Art Duncan

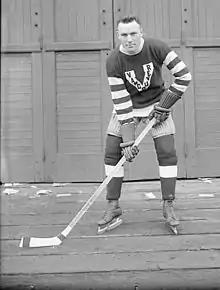
Art Duncan with the Vancouver Millionaires, 1918–19

Captain William James Arthur Duncan (July 4, 1891 – April 13, 1975) was a Canadian aviator and a professional ice hockey player, coach, and general manager. In 1926 he served as the first team captain, head coach, and general manager of the Detroit Cougars of the National Hockey League (NHL).